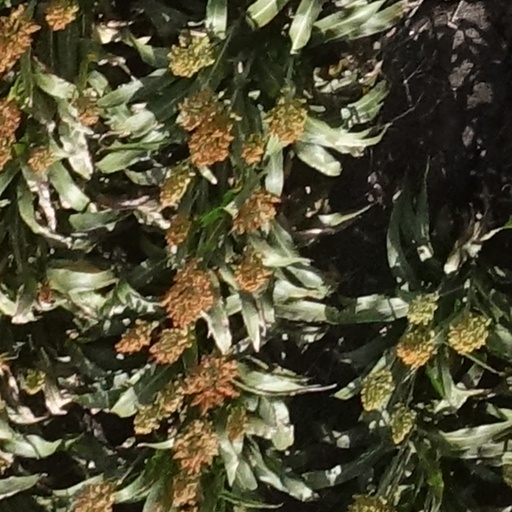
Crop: sorghum